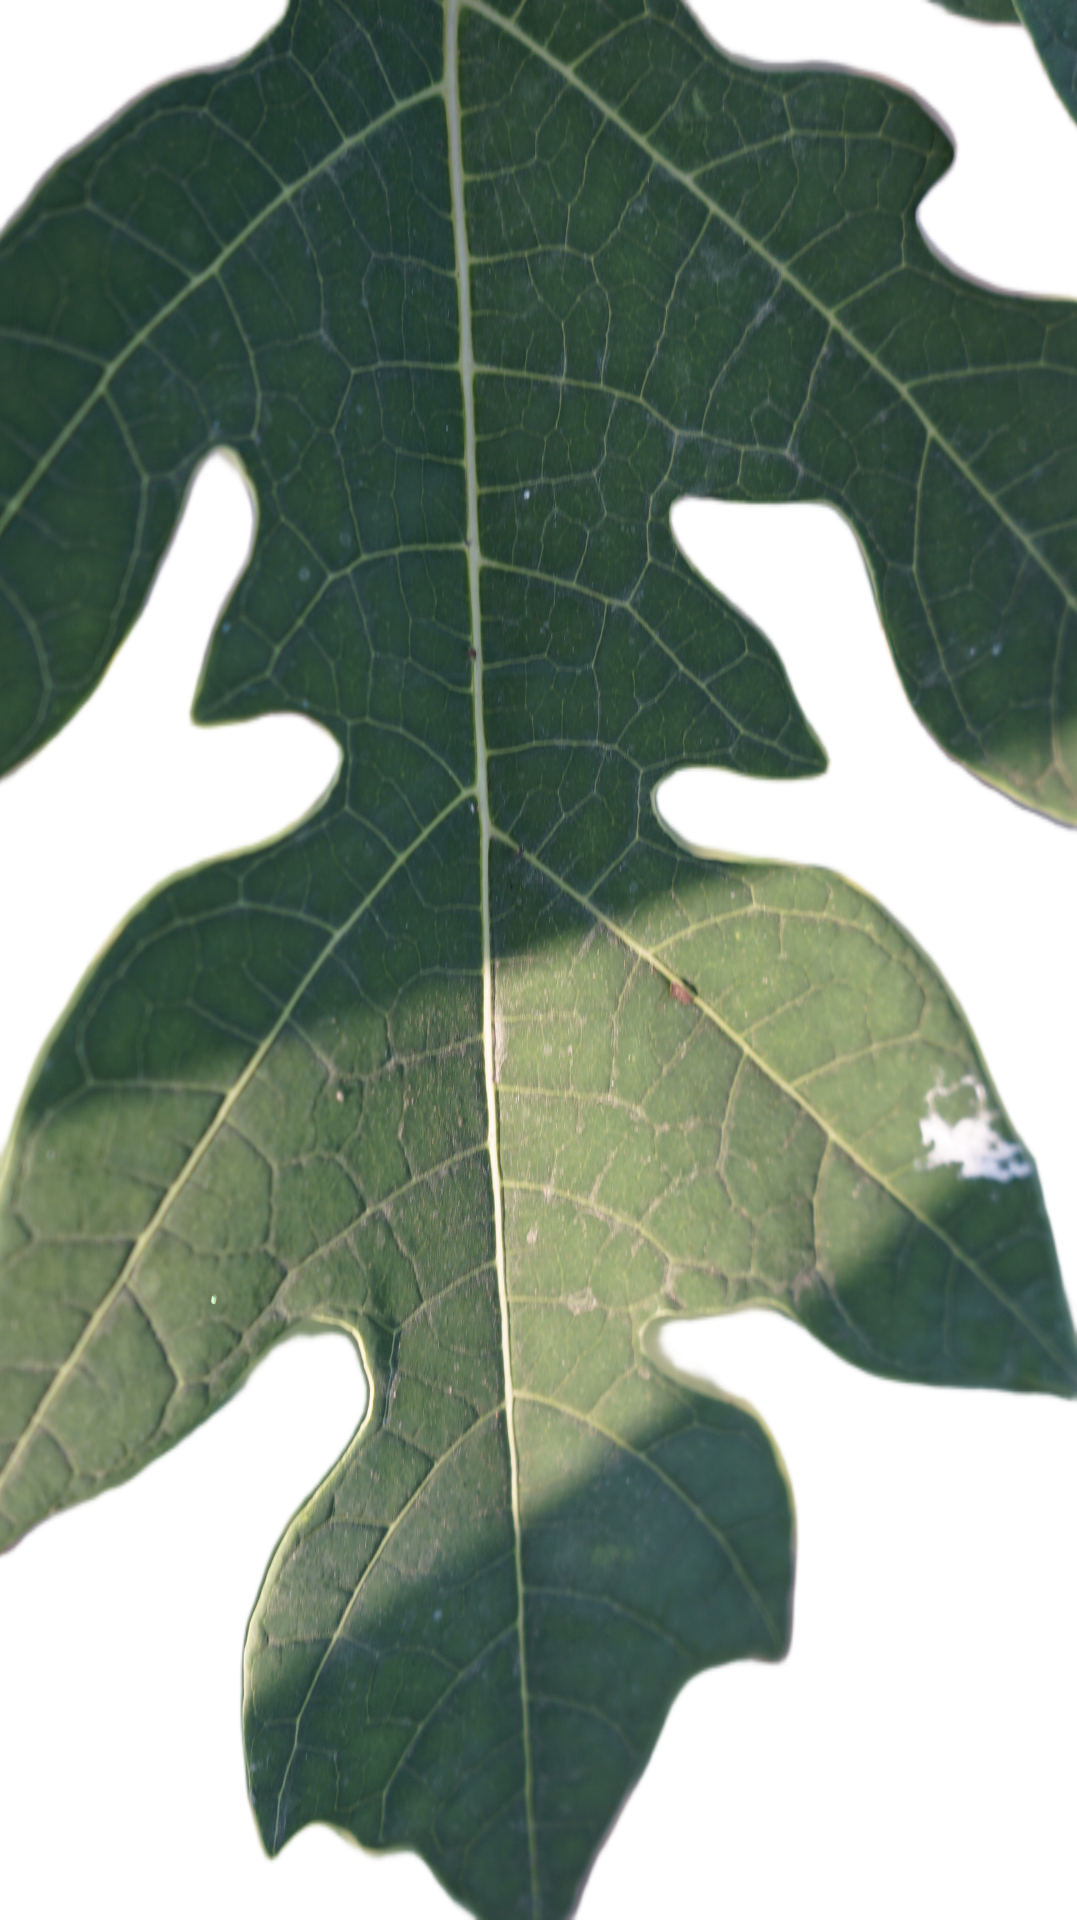
Crop: Papaya
Label: Healthy_leaf